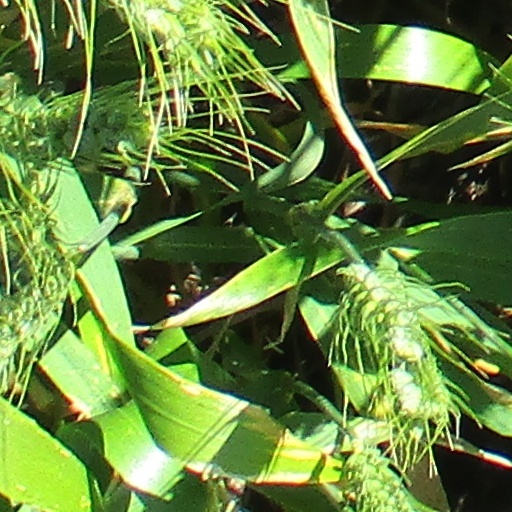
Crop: wheat